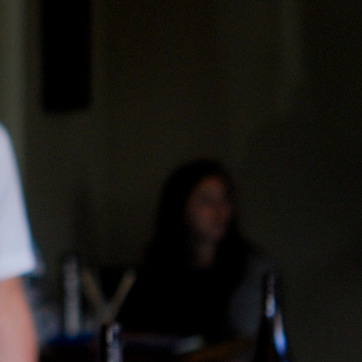
Material: hair